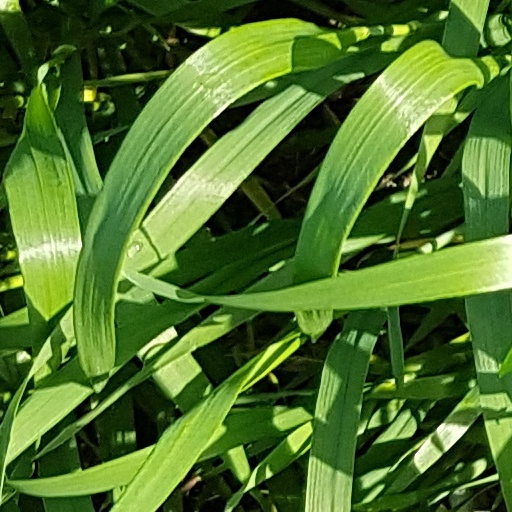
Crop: wheat